Question: Please indicate a possible affordance area of golf_clubs that can be used for holding
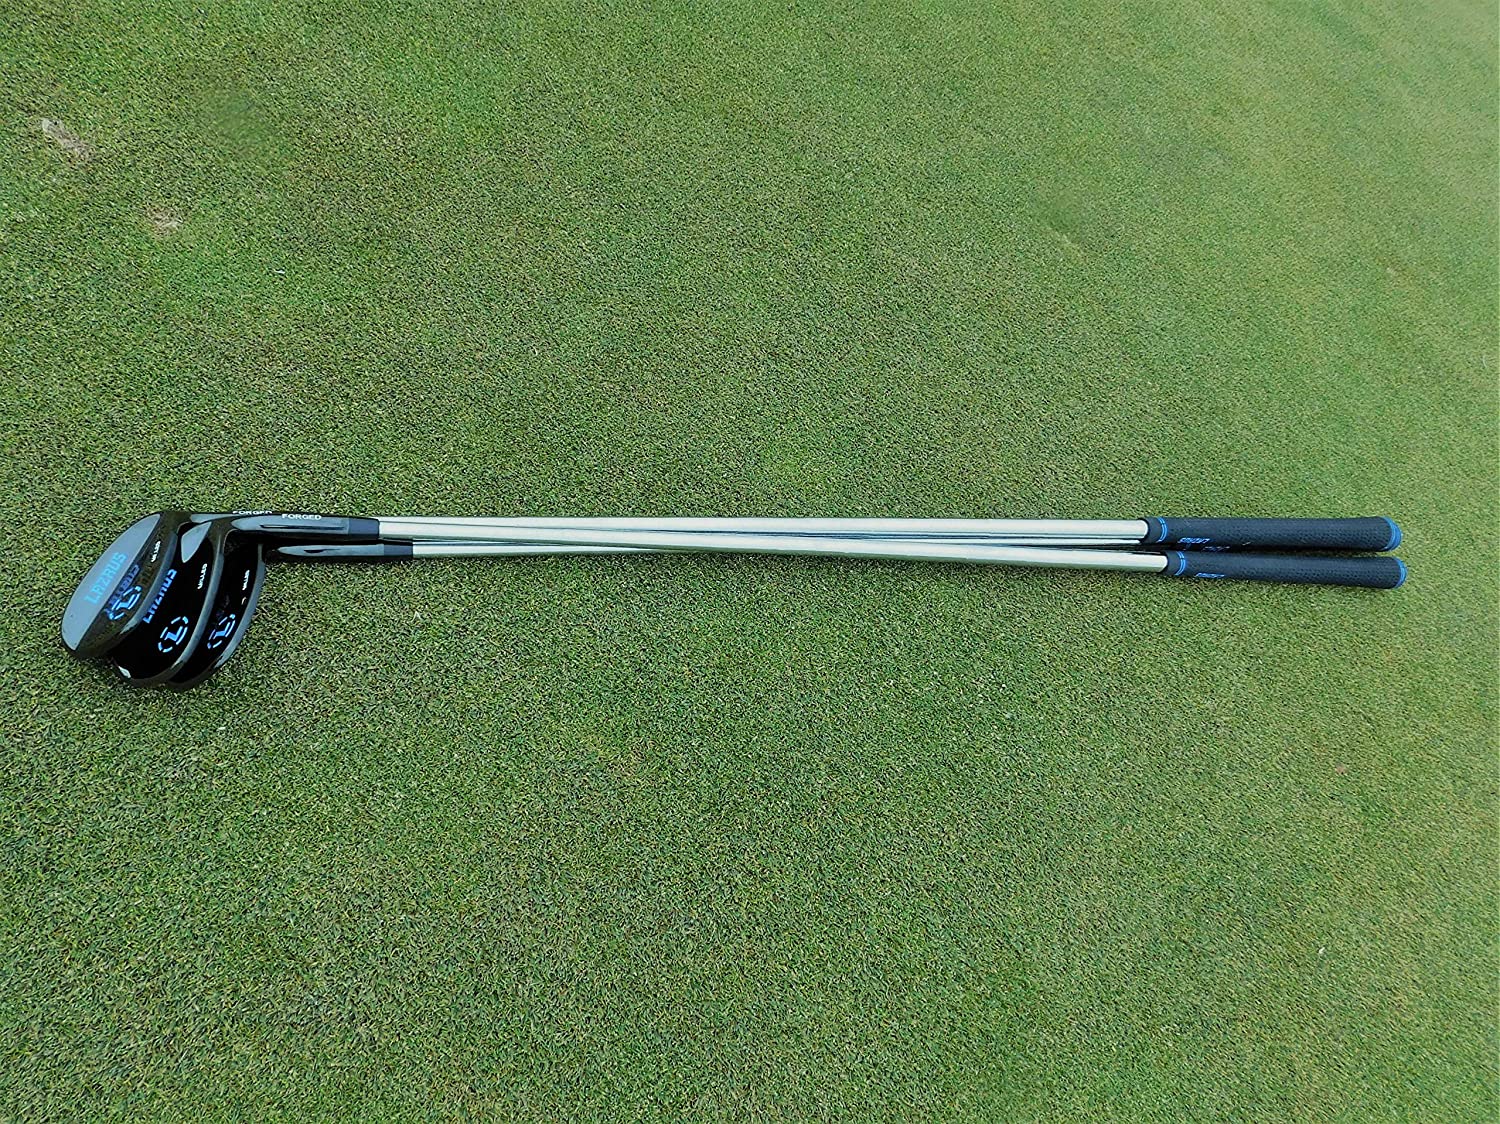
Answer: [981.91, 517.988, 1398.331, 555.229]